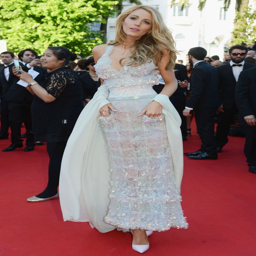
in a dress with heels at the premiere of person .